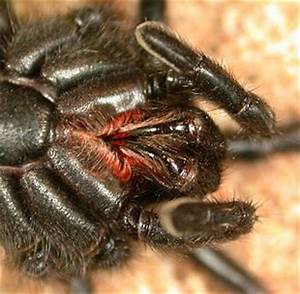
Label: ragno